Frazier History Museum

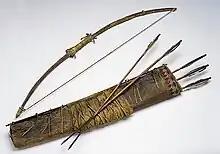

Other arms of notable provenance include Buffalo Bill's lever-action rifle, George Armstrong Custer's ivory-gripped pistols, George Washington's flintlock hunting rifle, Geronimo's bow and quiver of arrows, the James–Younger Gang's revolvers, Josiah Bartlett's saber and scabbard, and a half-stock percussion rifle made by Meshek "Mose" Moxley, a gunsmith who had escaped slavery via the Underground Railroad.